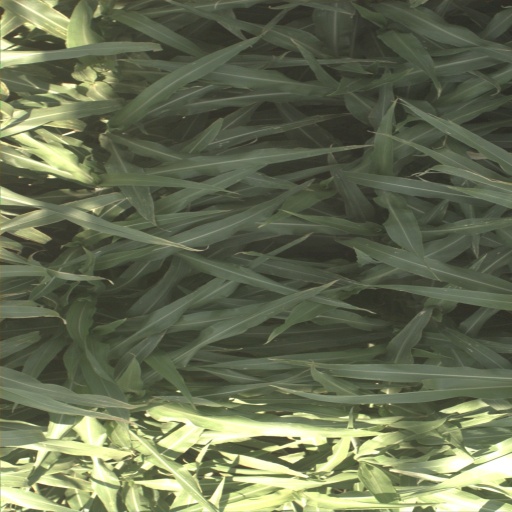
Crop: sorghum